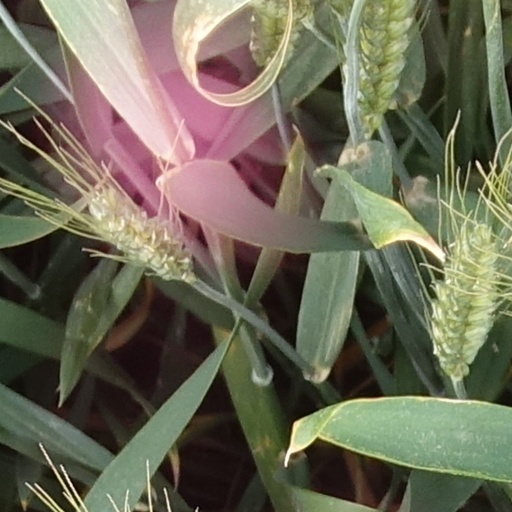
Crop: wheat